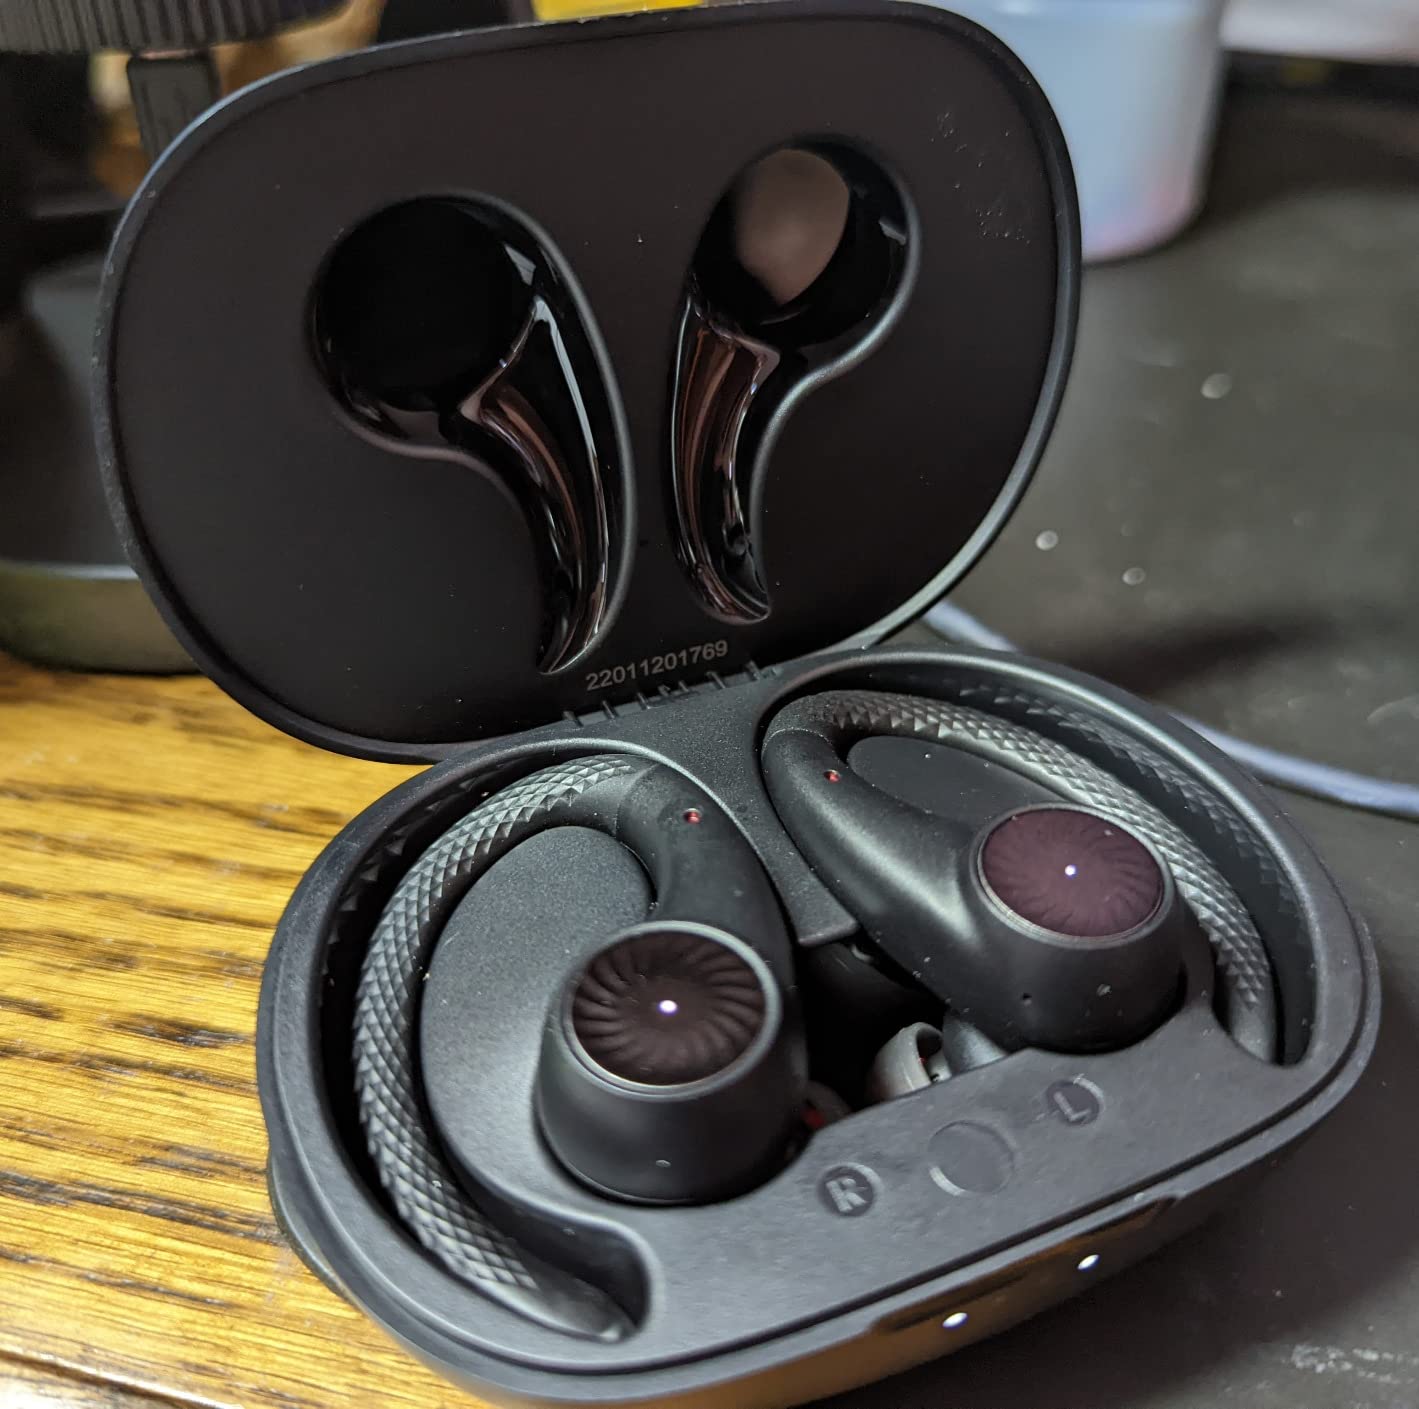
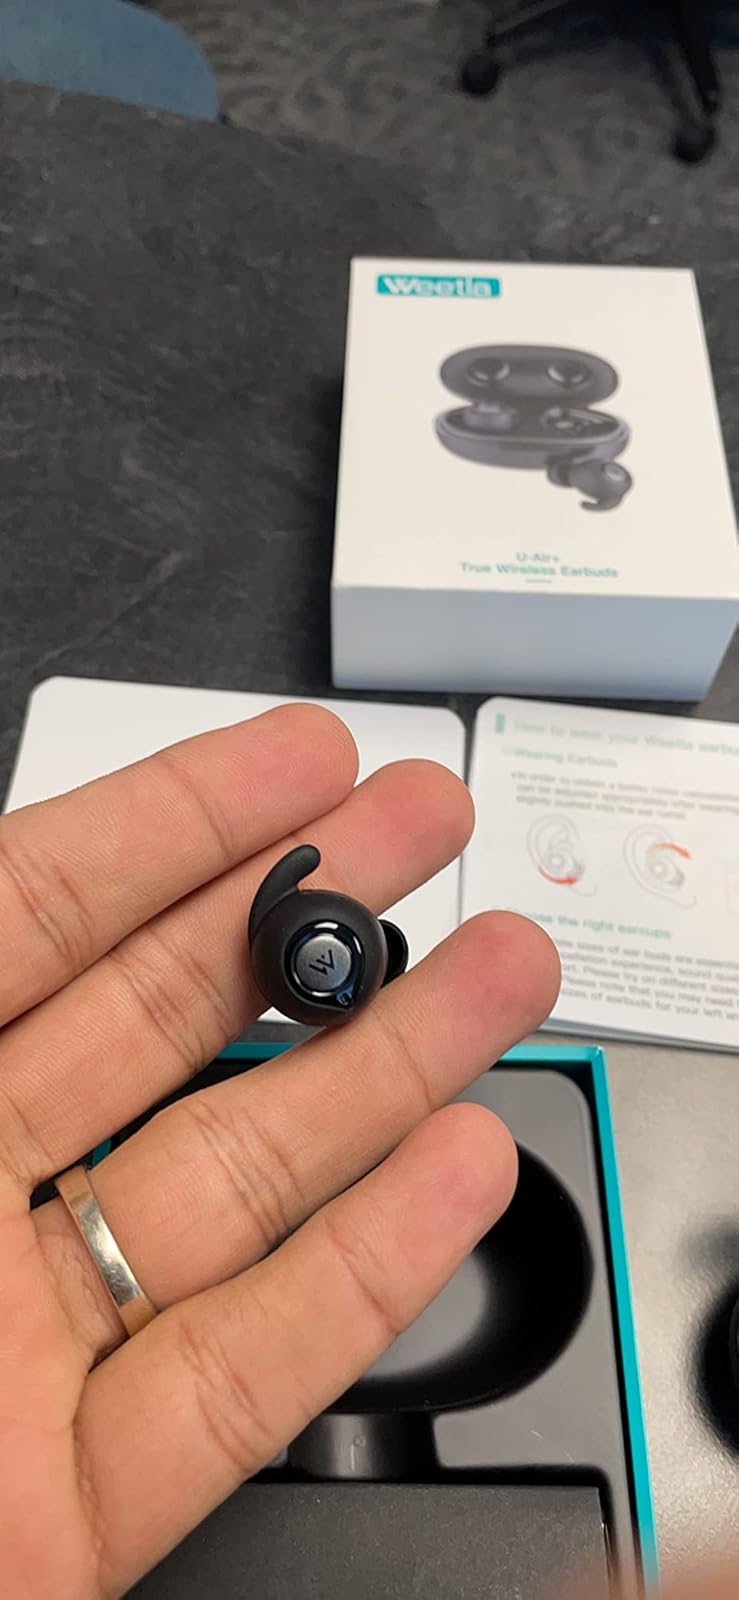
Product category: earbuds
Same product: no